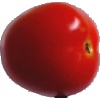
Label: Tomato 4